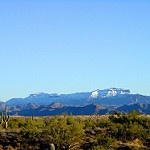
Label: mountain